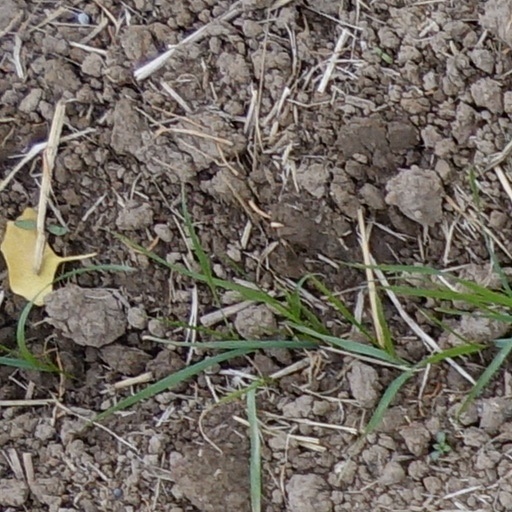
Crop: wheat